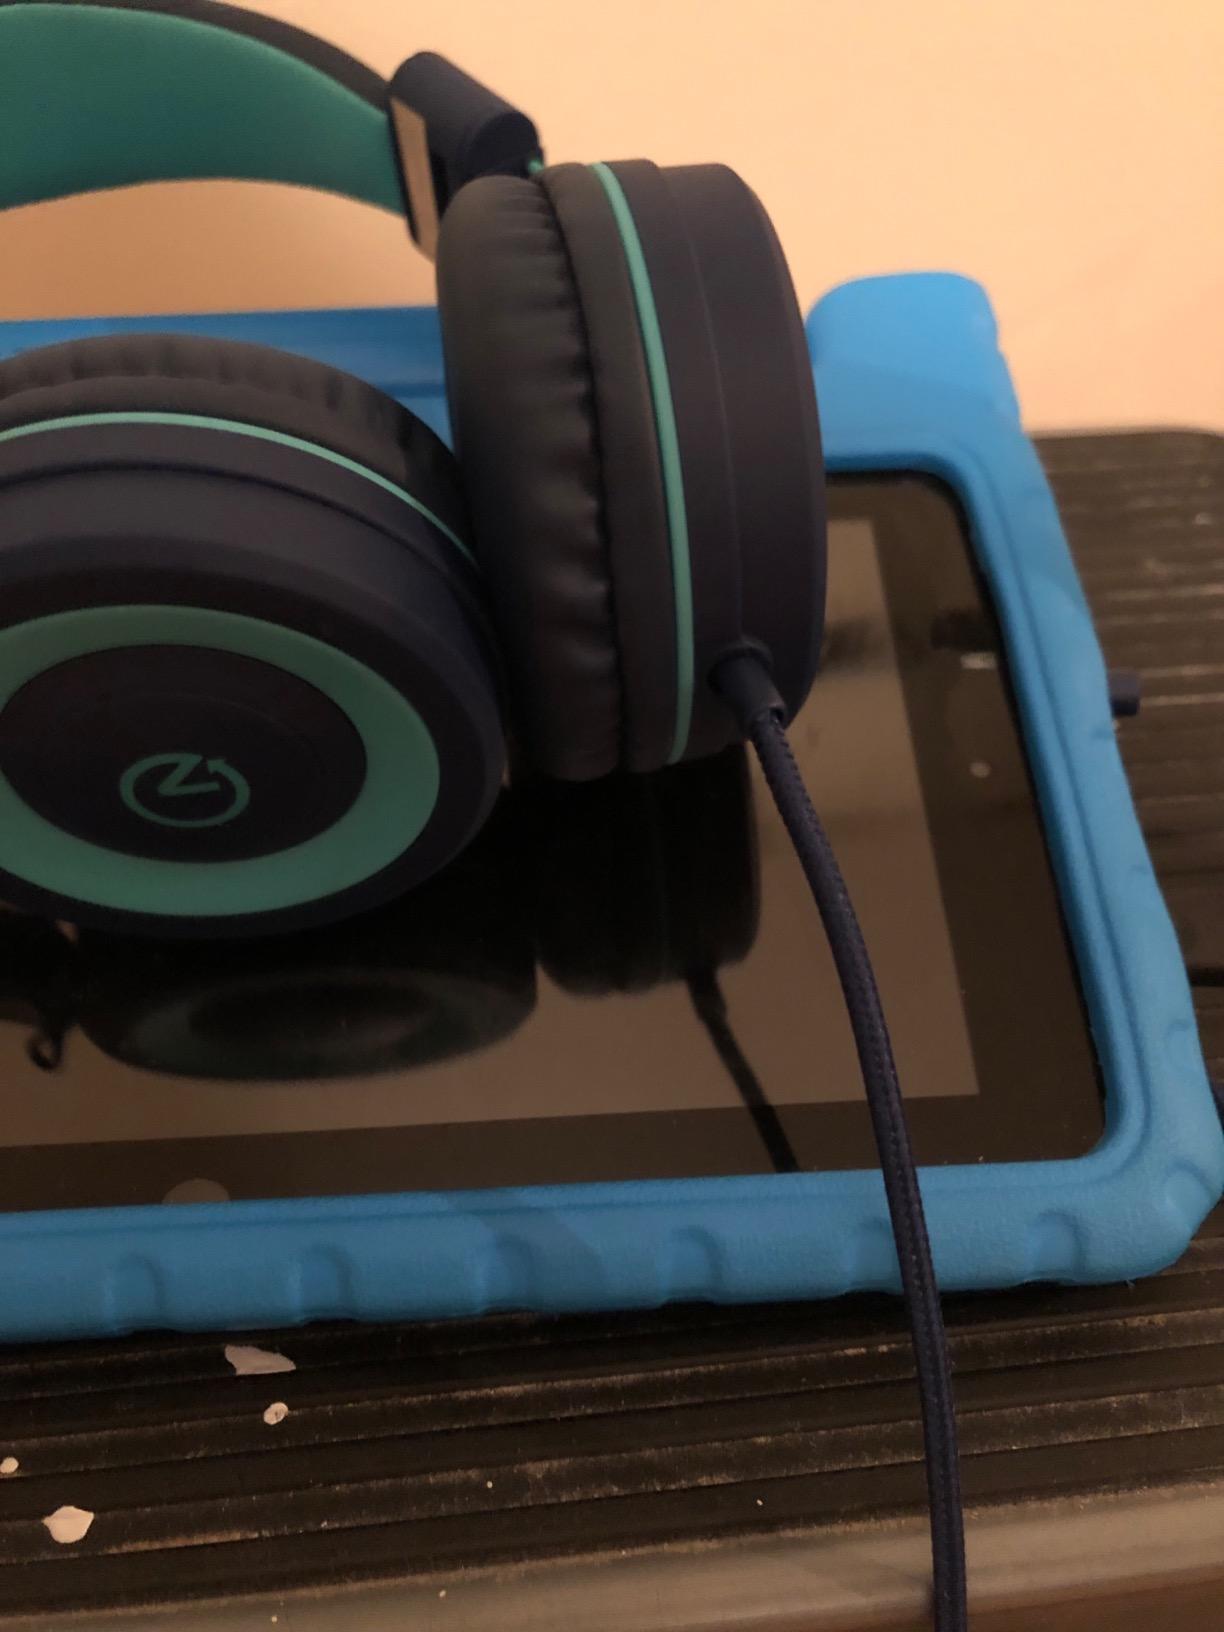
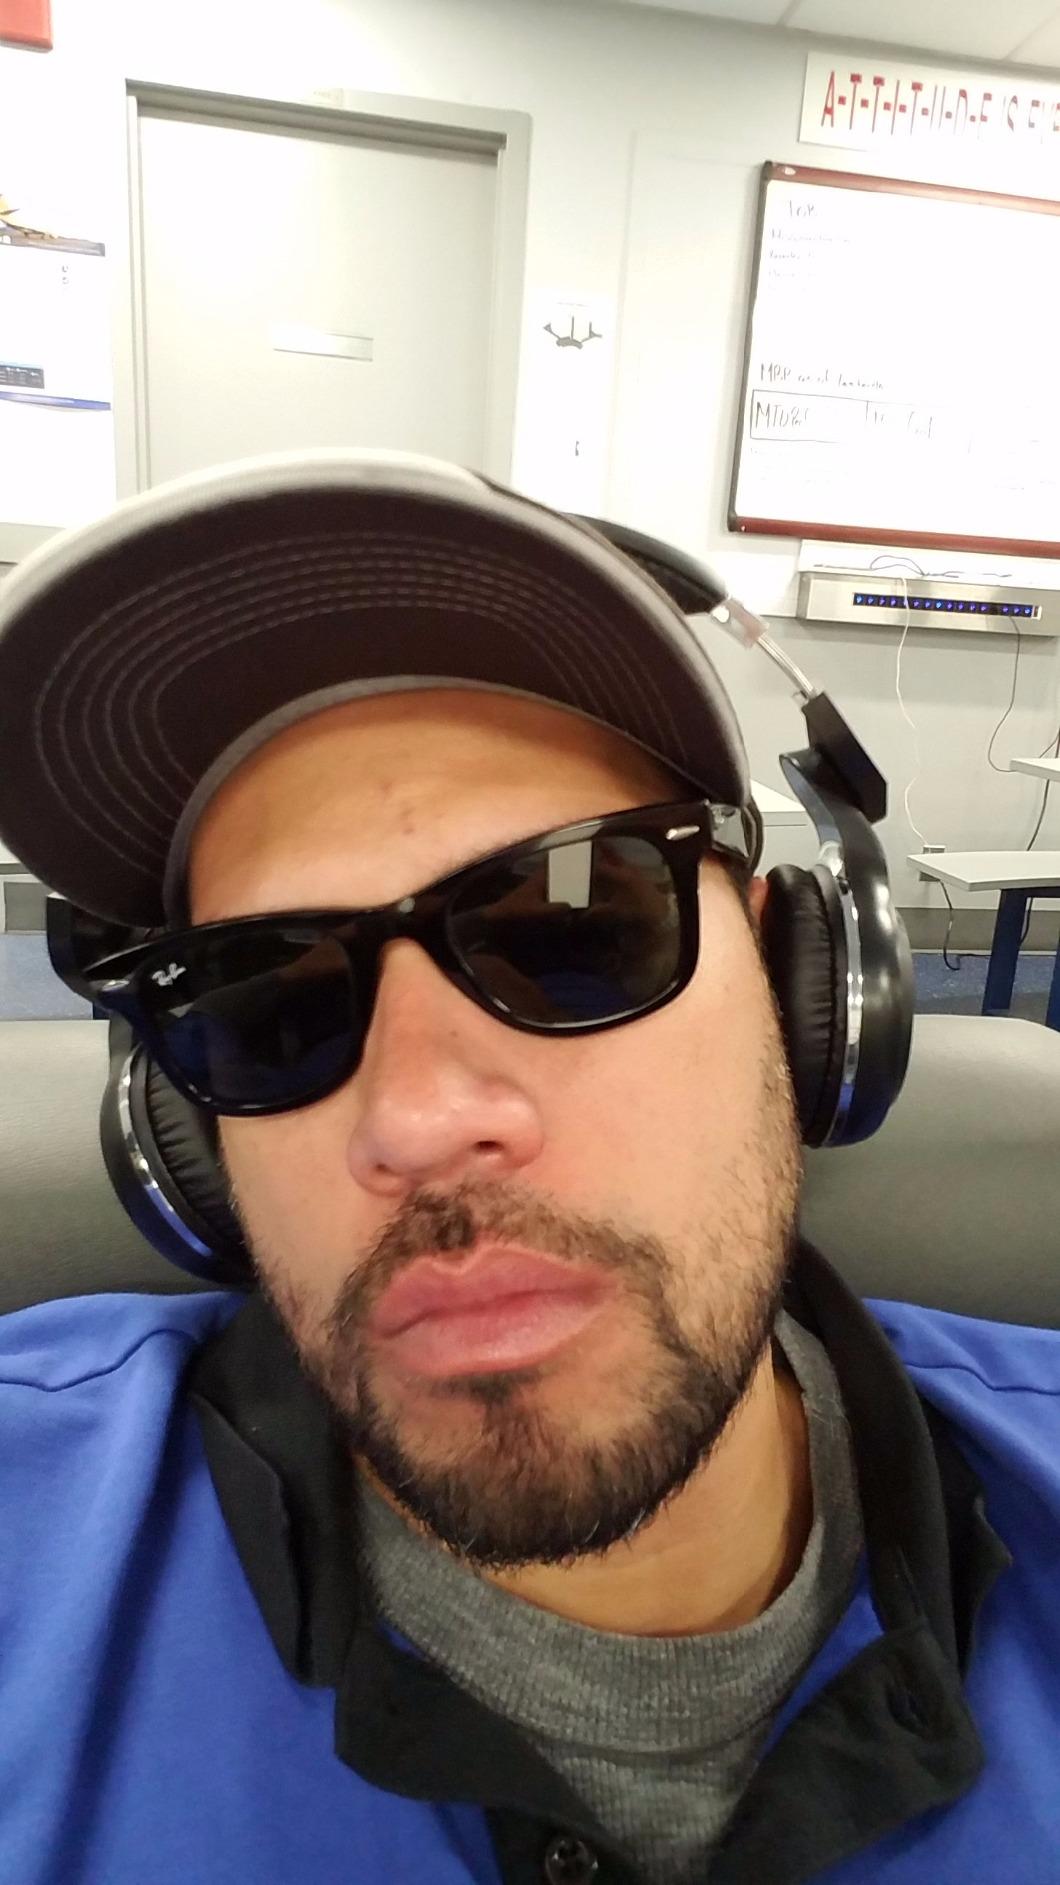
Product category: headphones
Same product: no